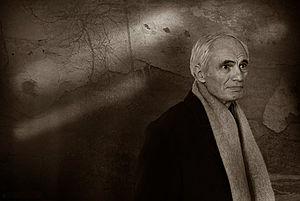
Tigran Mansourian est un compositeur arménien né le 27 janvier 1939 à Beyrouth.